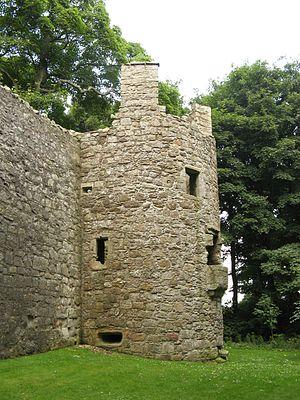
Le château de Loch Leven est un château en ruine qui se dresse sur une île du Loch Leven, dans la région du Perth and Kinross en Écosse. Vraisemblablement construit vers 1300, il est assiégé durant les guerres d'indépendance de l'Écosse. À la fin du XIVᵉ siècle, le château est octroyé à William Douglas, 1ᵉʳ comte de Douglas, et demeure dans les mains des Douglas les trois siècles suivants. Marie d'Écosse y est emprisonnée en 1567–1568 et forcée à abdiquer avant de s'évader grâce à l'aide de la famille de son geôlier. En 1588, celui-ci est fait comte de Morton et quitte le château. Il est racheté en 1675, par William Bruce à qui il sert de point de fuite pour son jardin. De nos jours, les vestiges du château sont protégés au titre de monument classé de catégorie A et appartiennent à Historic Scotland. Ils sont ouverts au public l'été et accessibles grâce à un ferry.